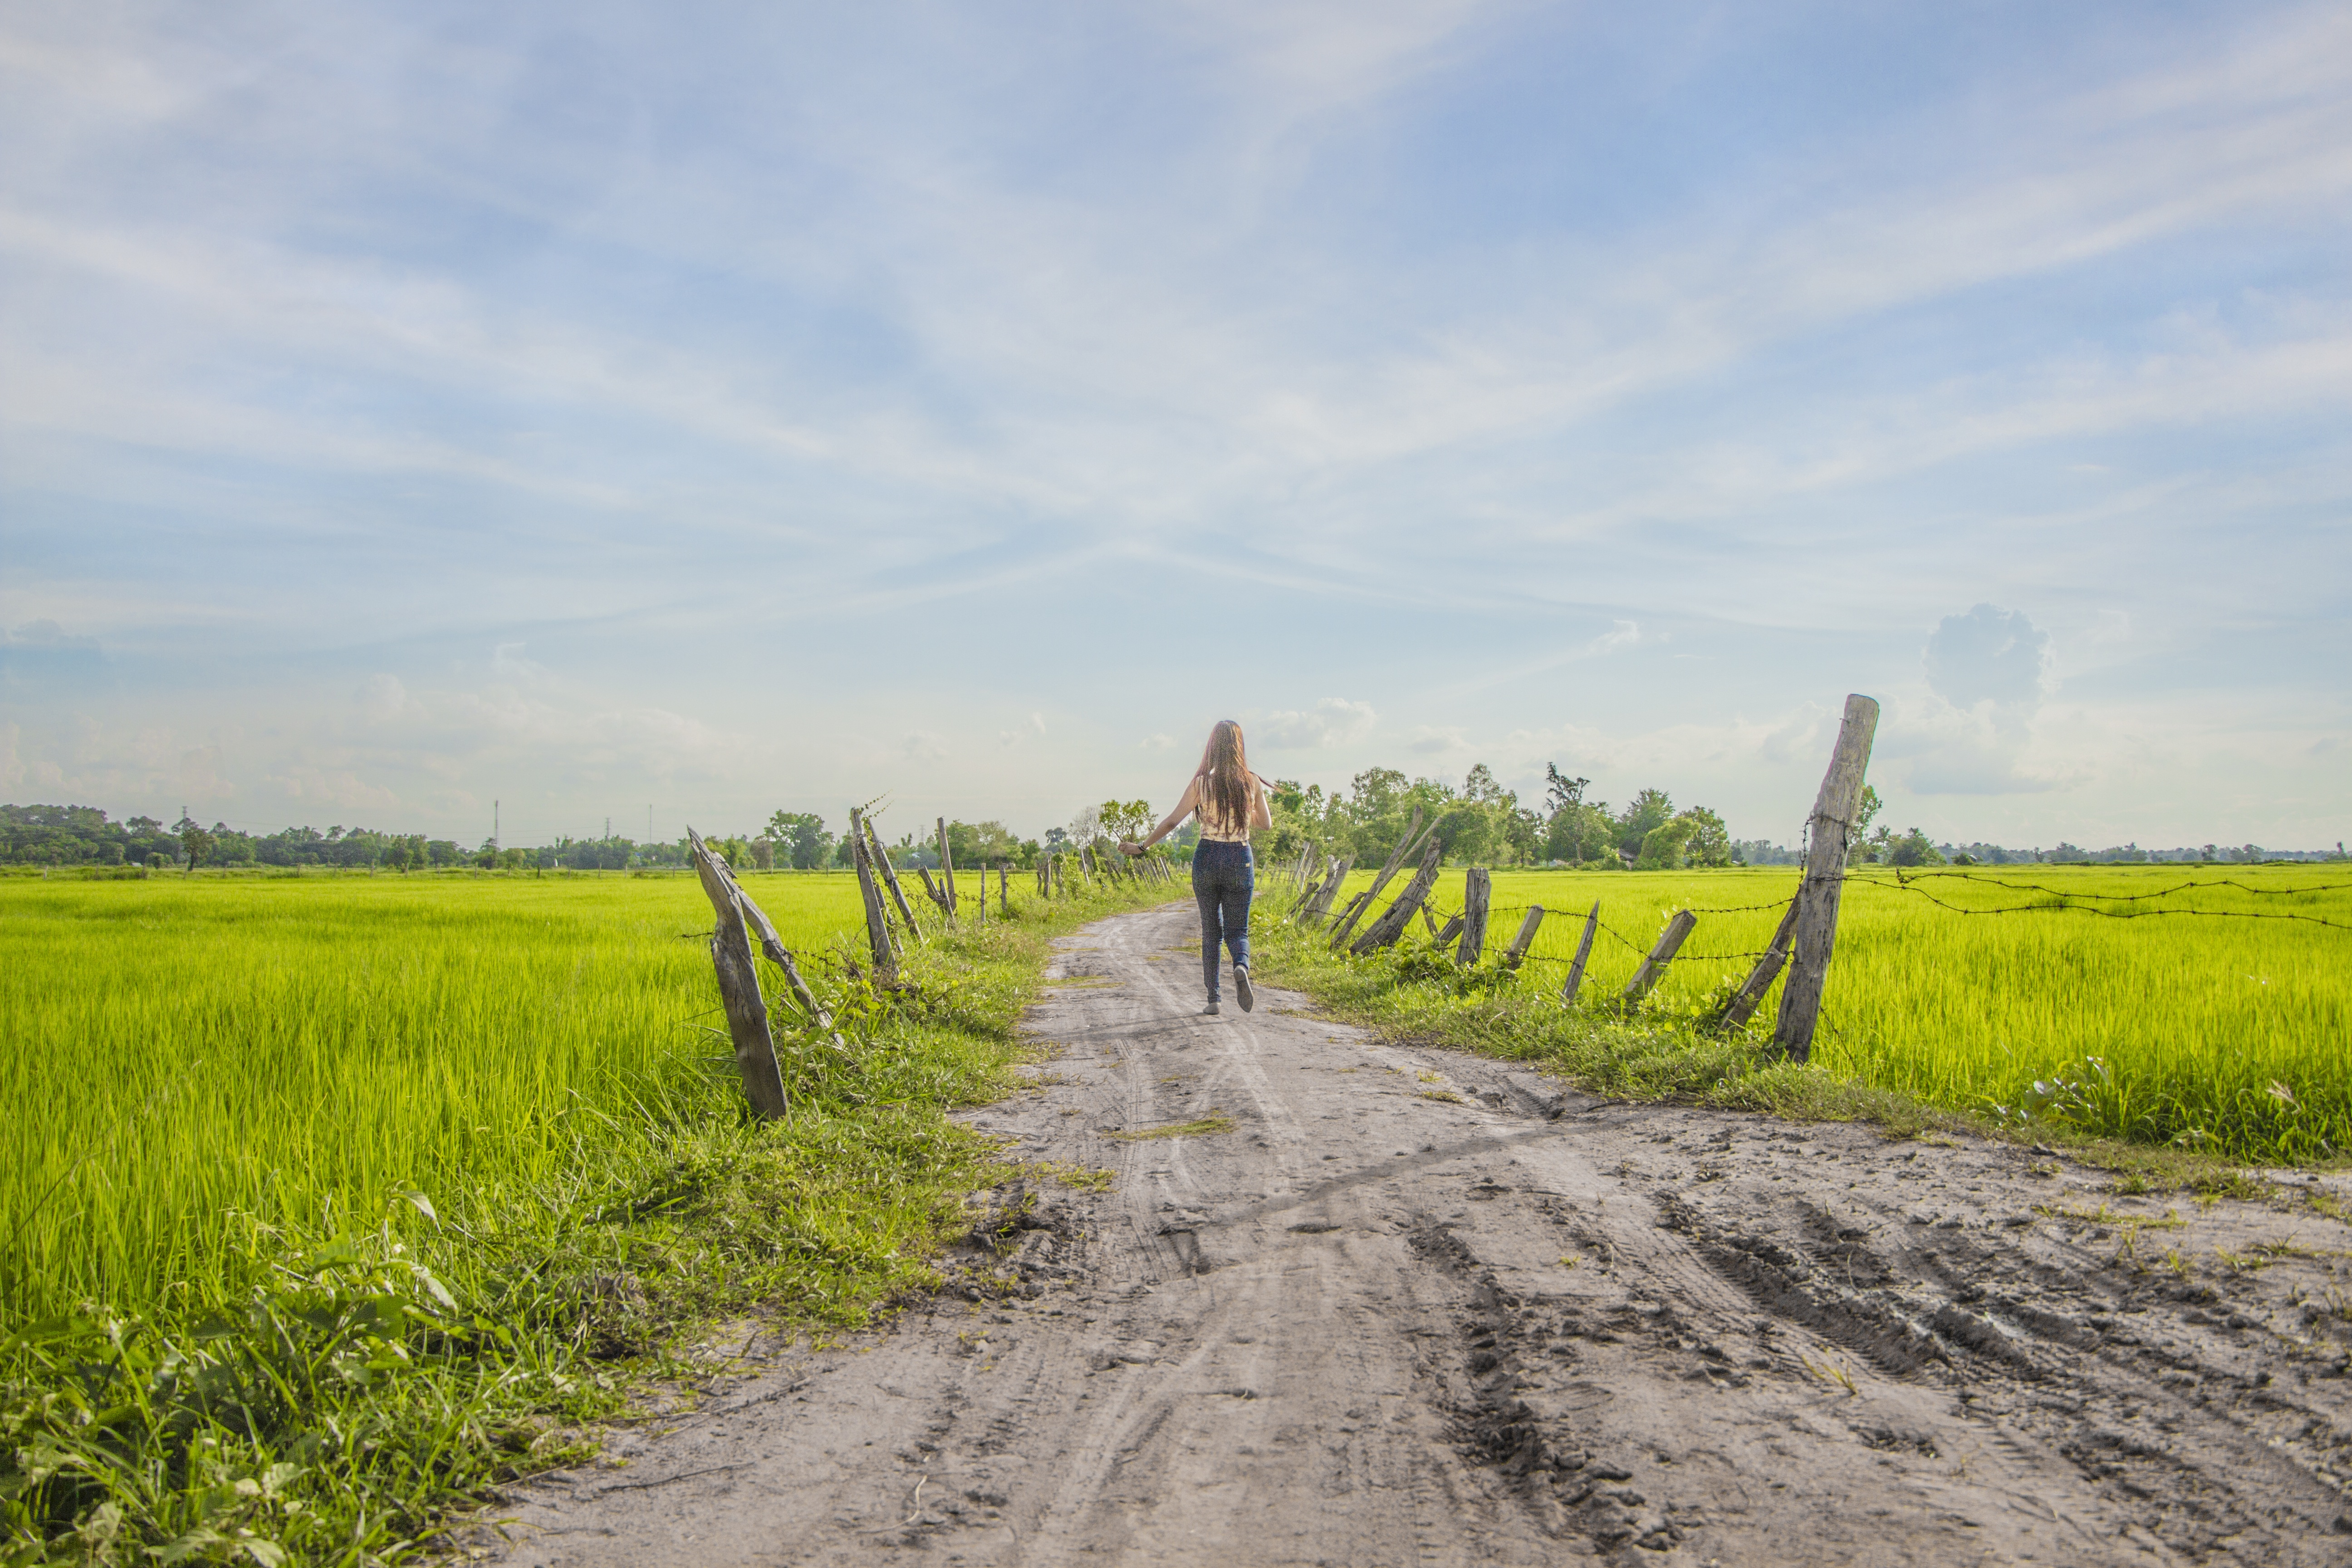
landscape, grass, horizon, marsh, road, field, farm, meadow, prairie, countryside, hill, alone, dirt road, crop, soil, agriculture, plain, rapeseed, grassland, wetland, rush, habitat, brassica, steppe, rural area, paddy field, vole, girl route, natural environment, grass family